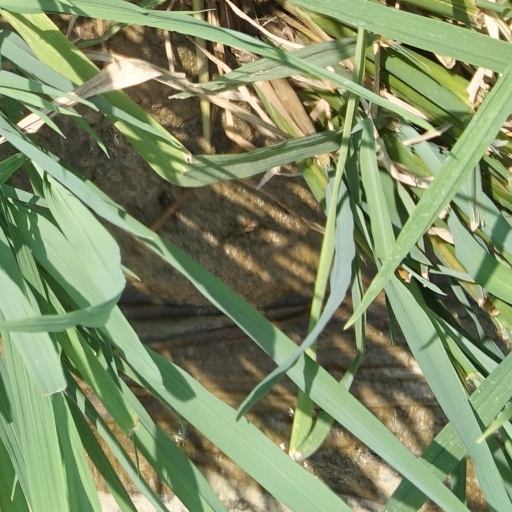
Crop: rice